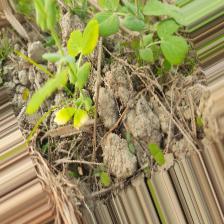
Label: Ascochyta blight